Incheon National University

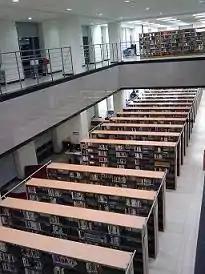
Haksan Library

The Office of International Affairs provides opportunities to learn through Student Exchange Program, Short-term language training programs globalizing the university through expanding sister relationships with the universities whole over the world. Web site of Office of International